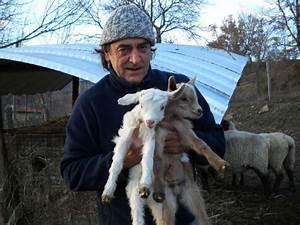
sheep